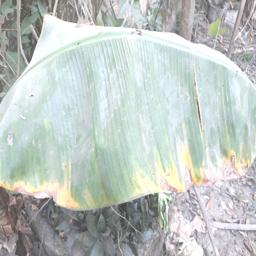
Label: POTASSIUM DEFICIENCY